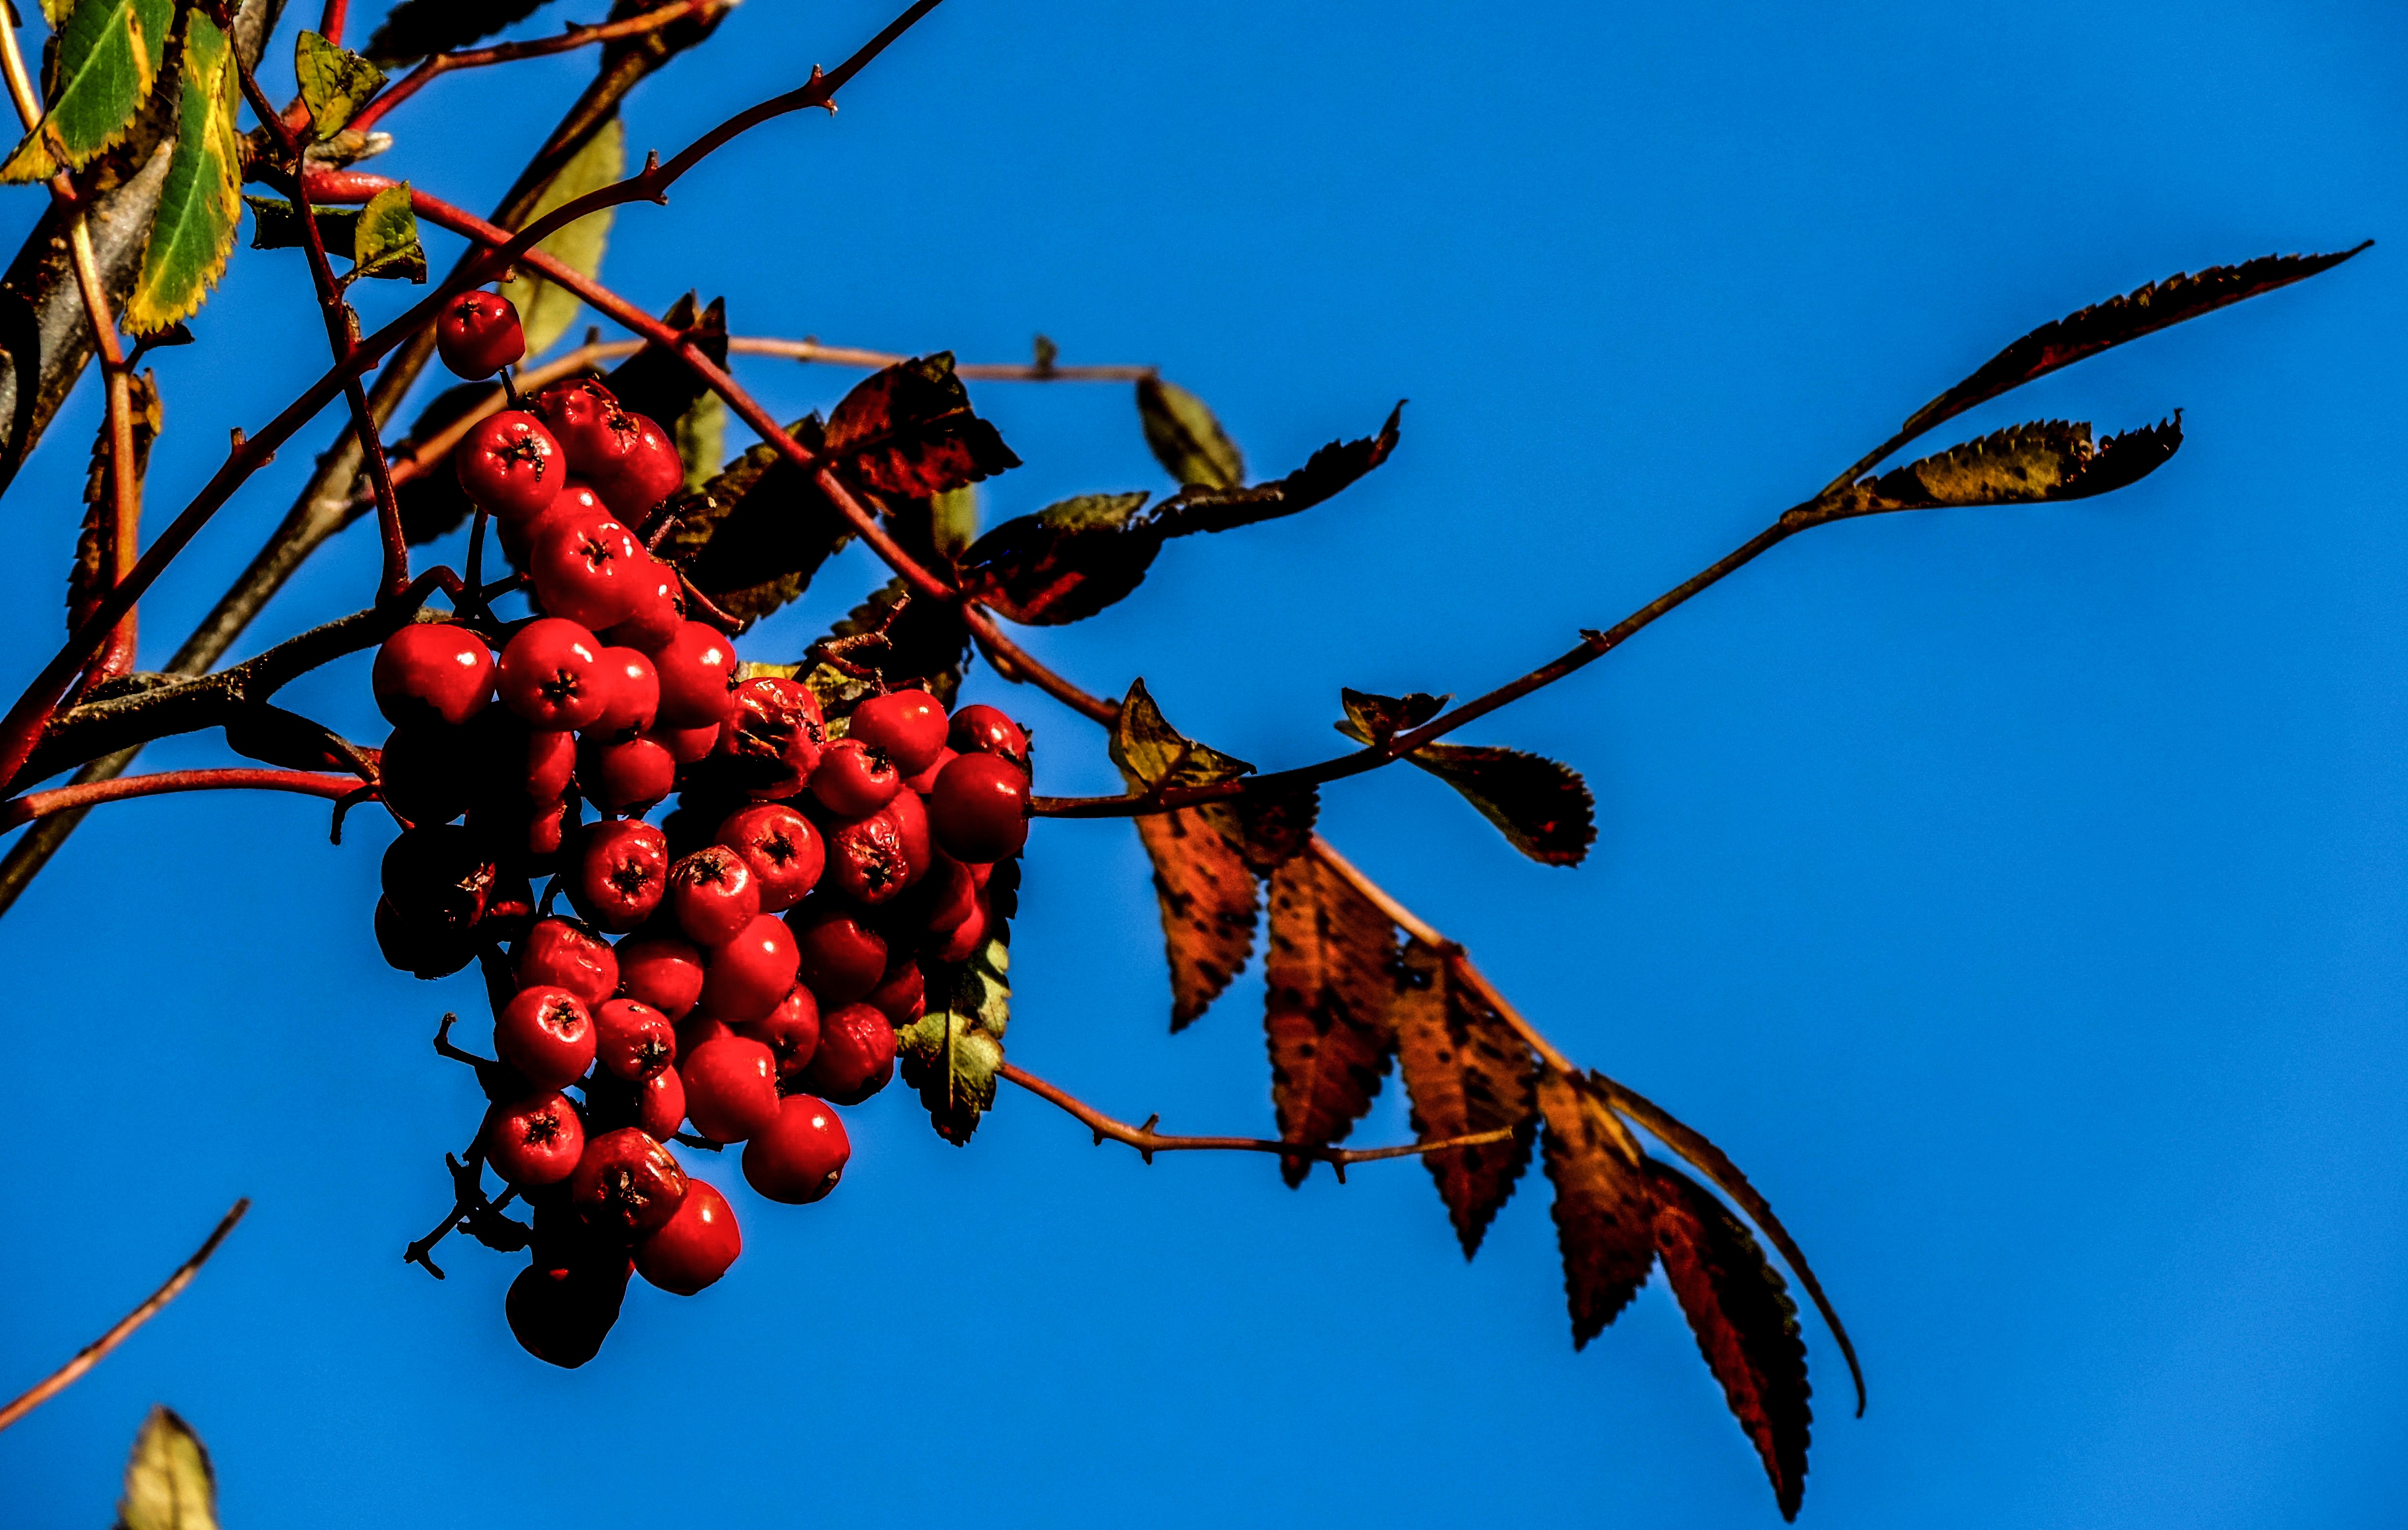
tree, nature, branch, plant, sky, bunch, fruit, berry, leaf, fall, flower, red, produce, color, autumn, botany, blue, colorful, flora, season, decorative, shrub, rowan, macro photography, mountain ash, flowering plant, sunny autumn, plant stem, woody plant, land plant